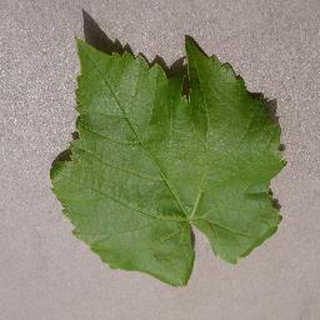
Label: healthy_grape